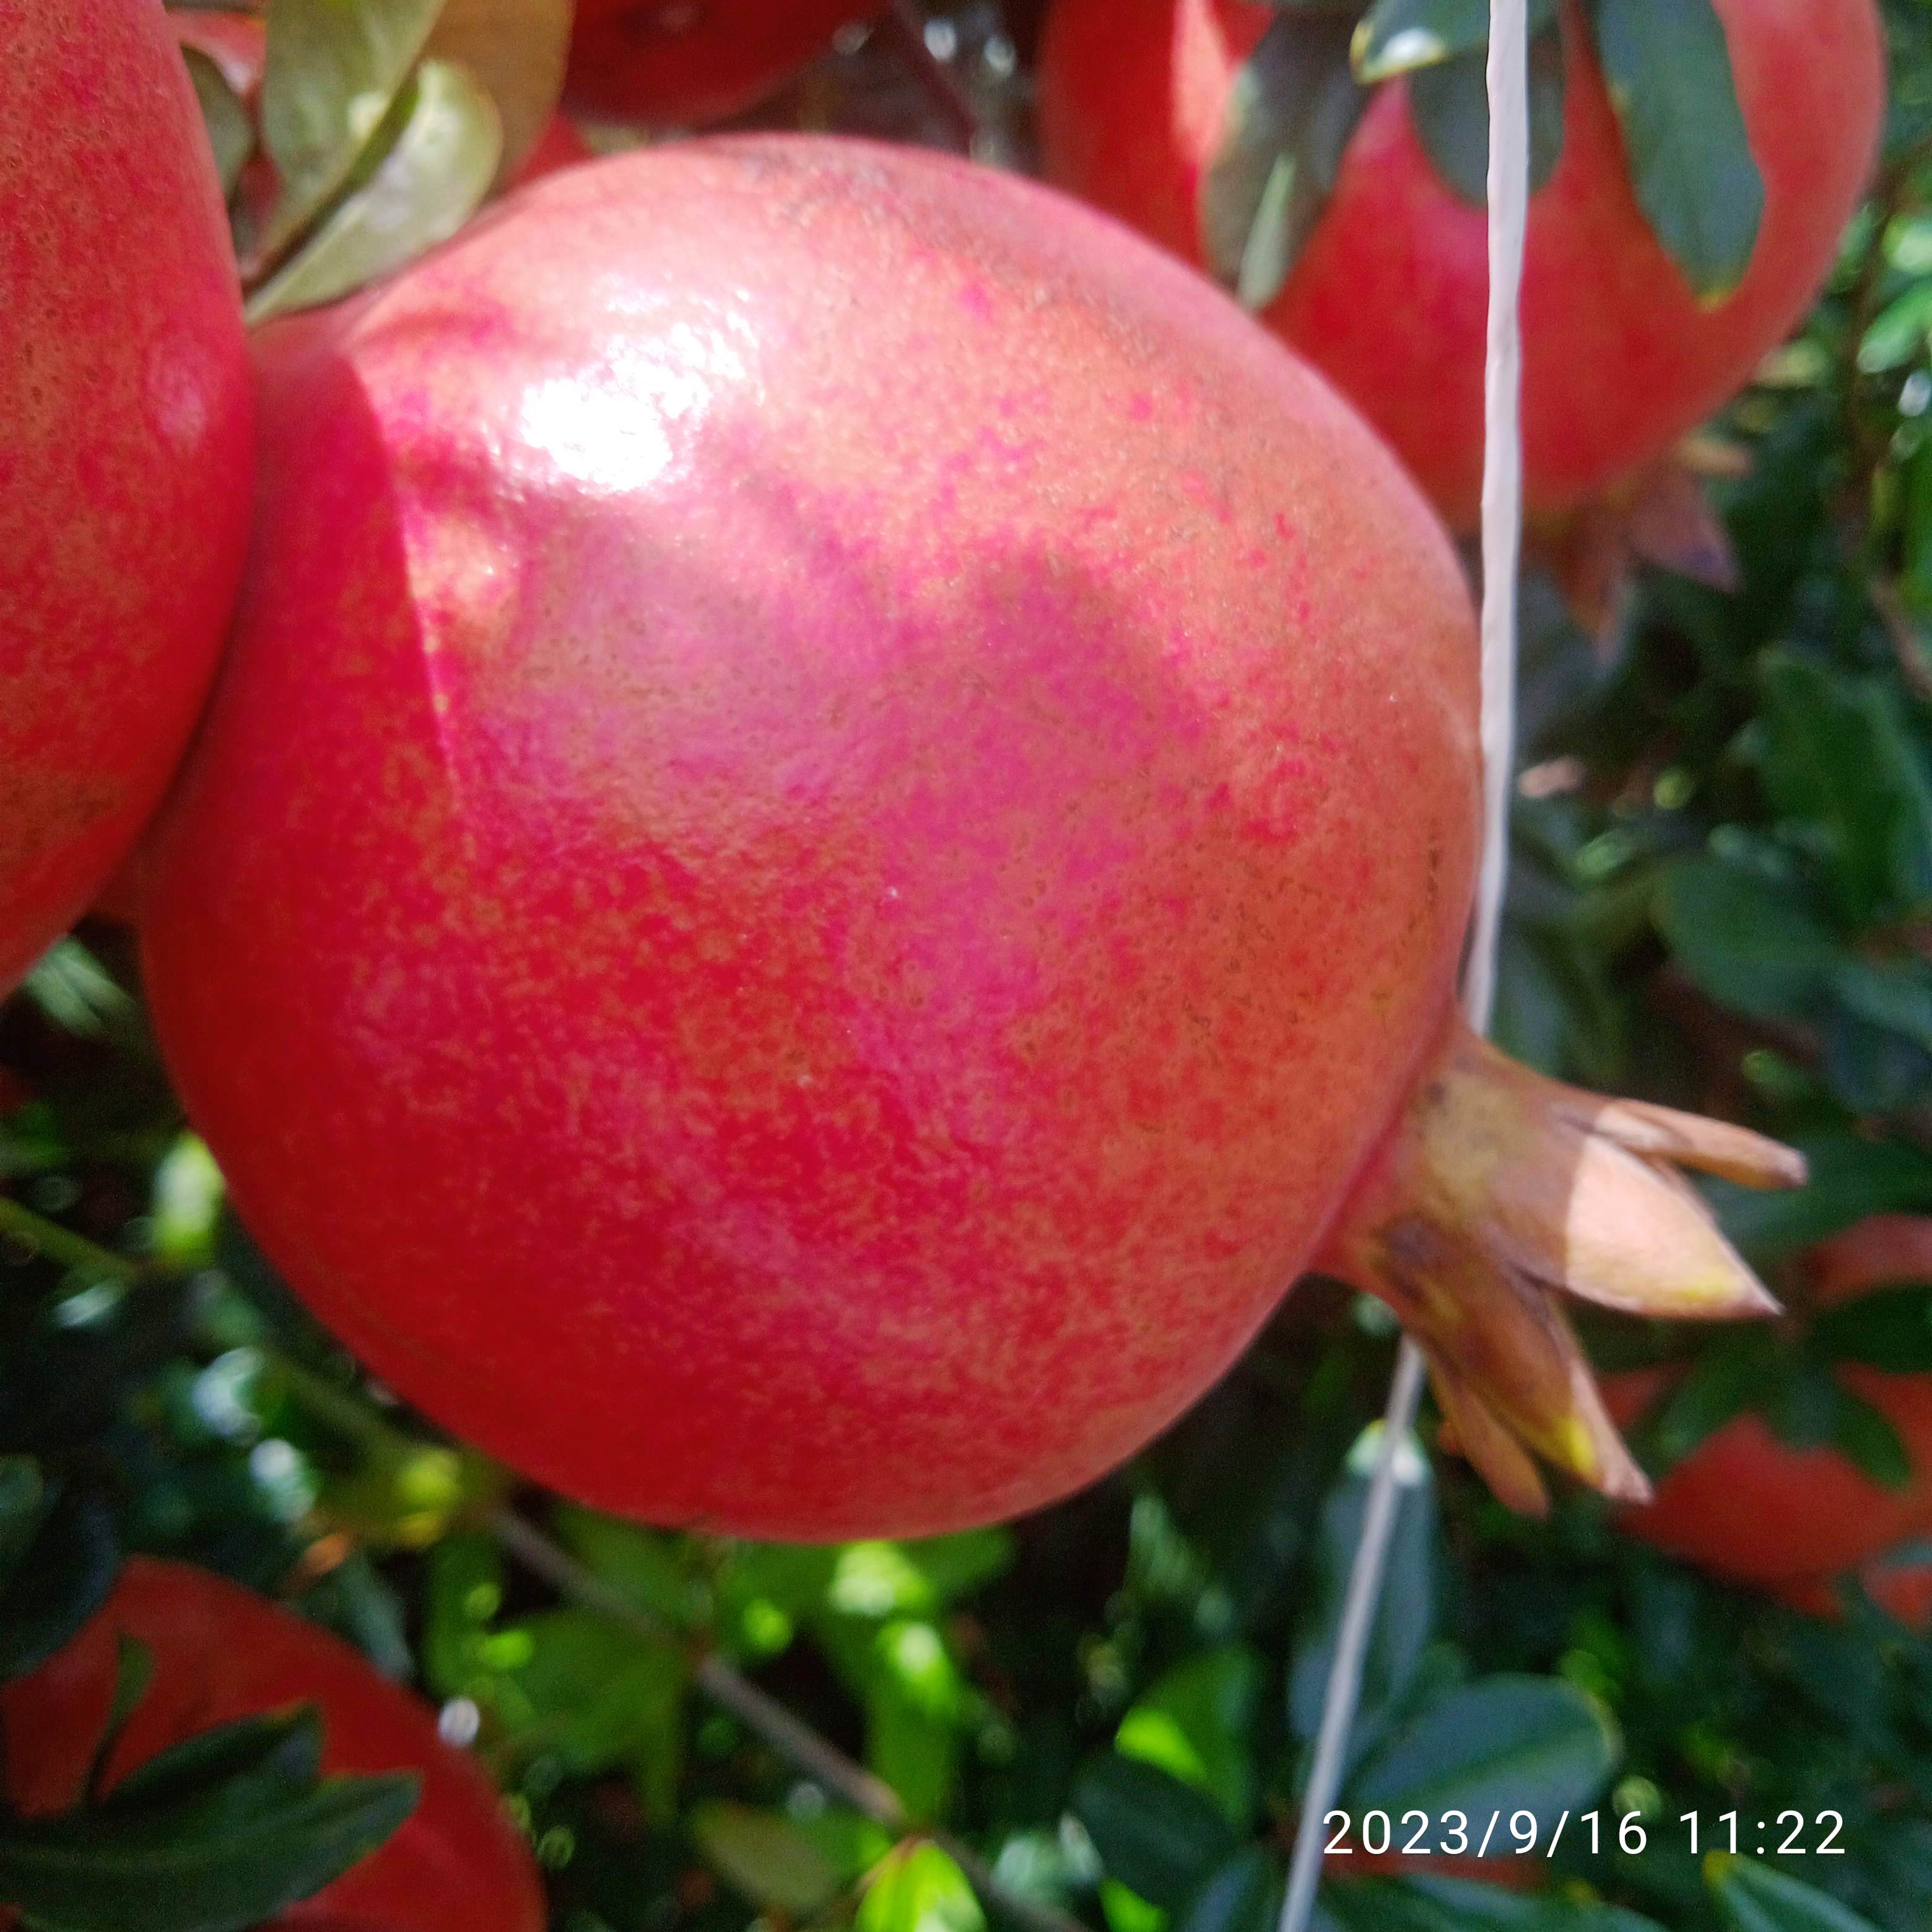
Label: Healthy